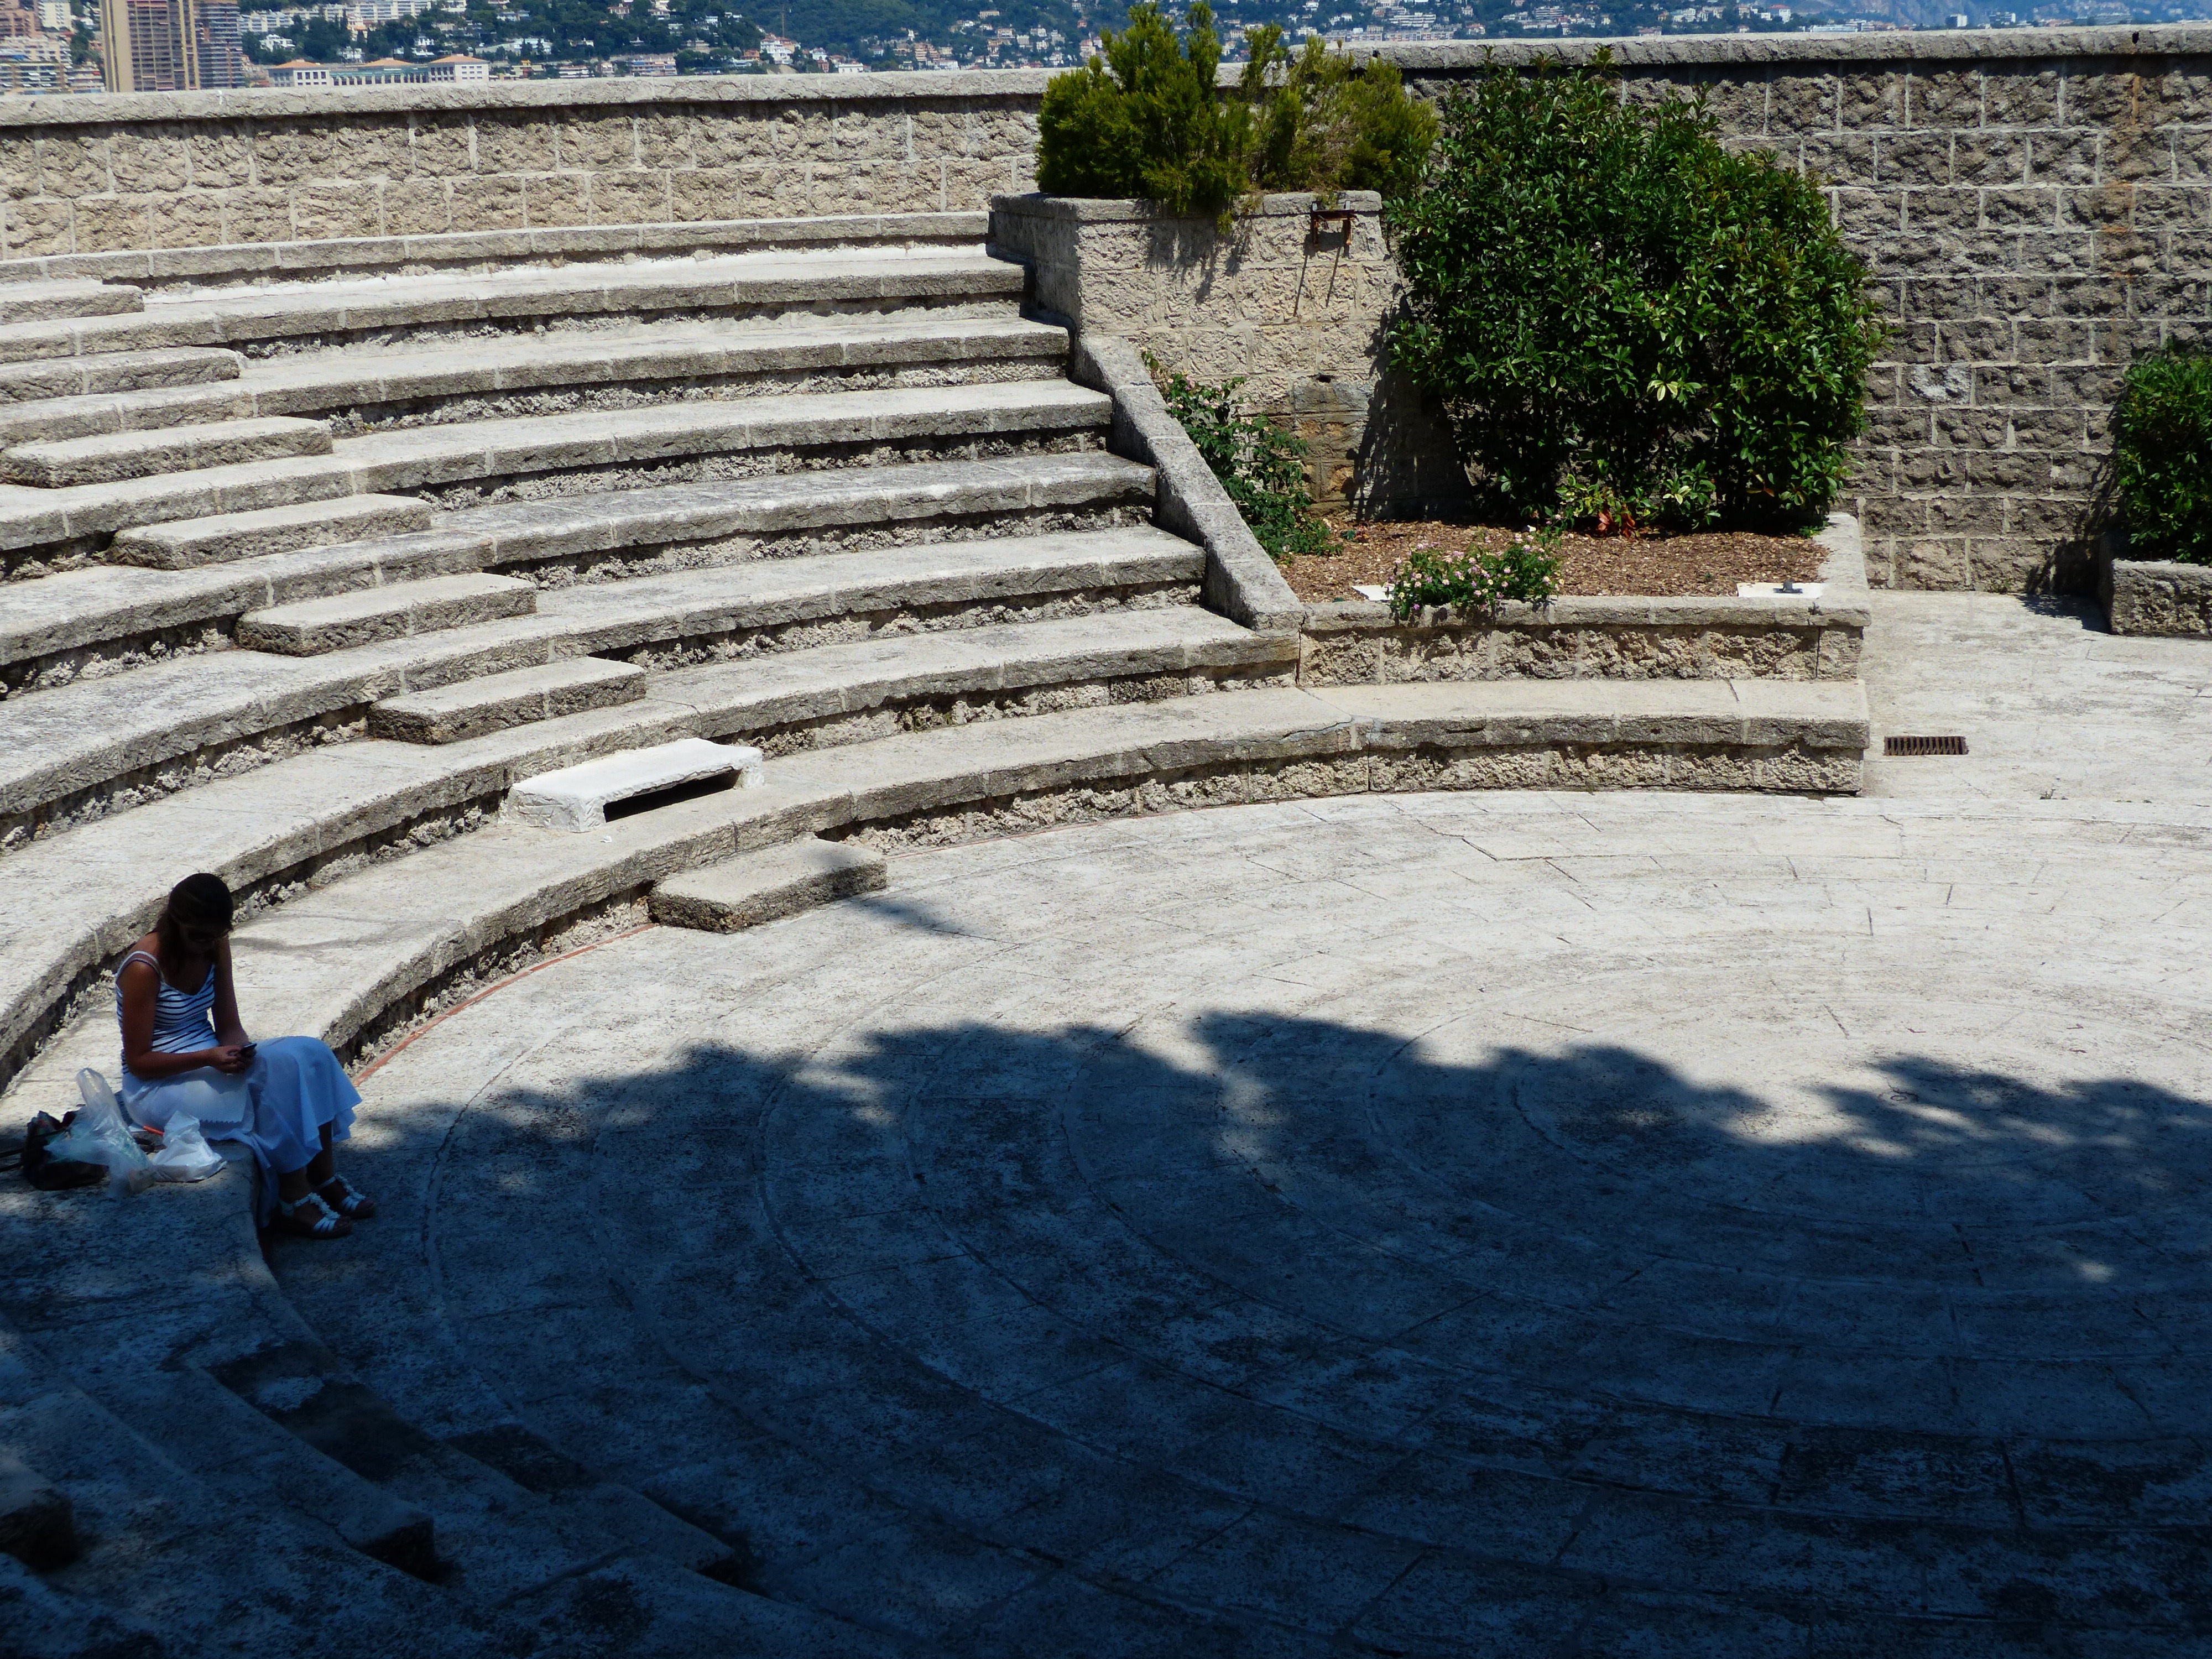
architecture, woman, roof, wall, walkway, lonely, fortress, arena, antoine, amphitheatre, monaco, amphitheater, archaeological site, road surface, open air theatre, outdoor structure, fort antoine, round theatre